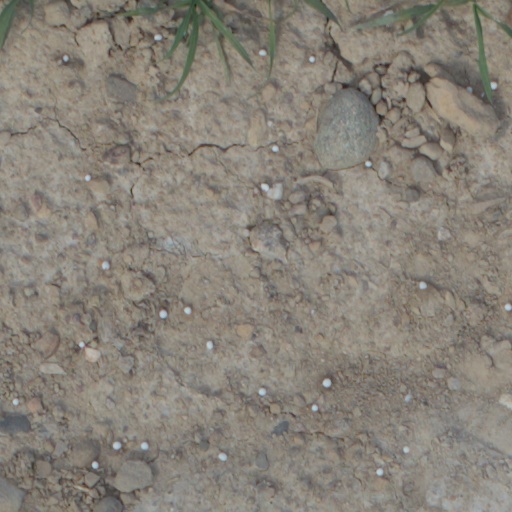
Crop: wheat